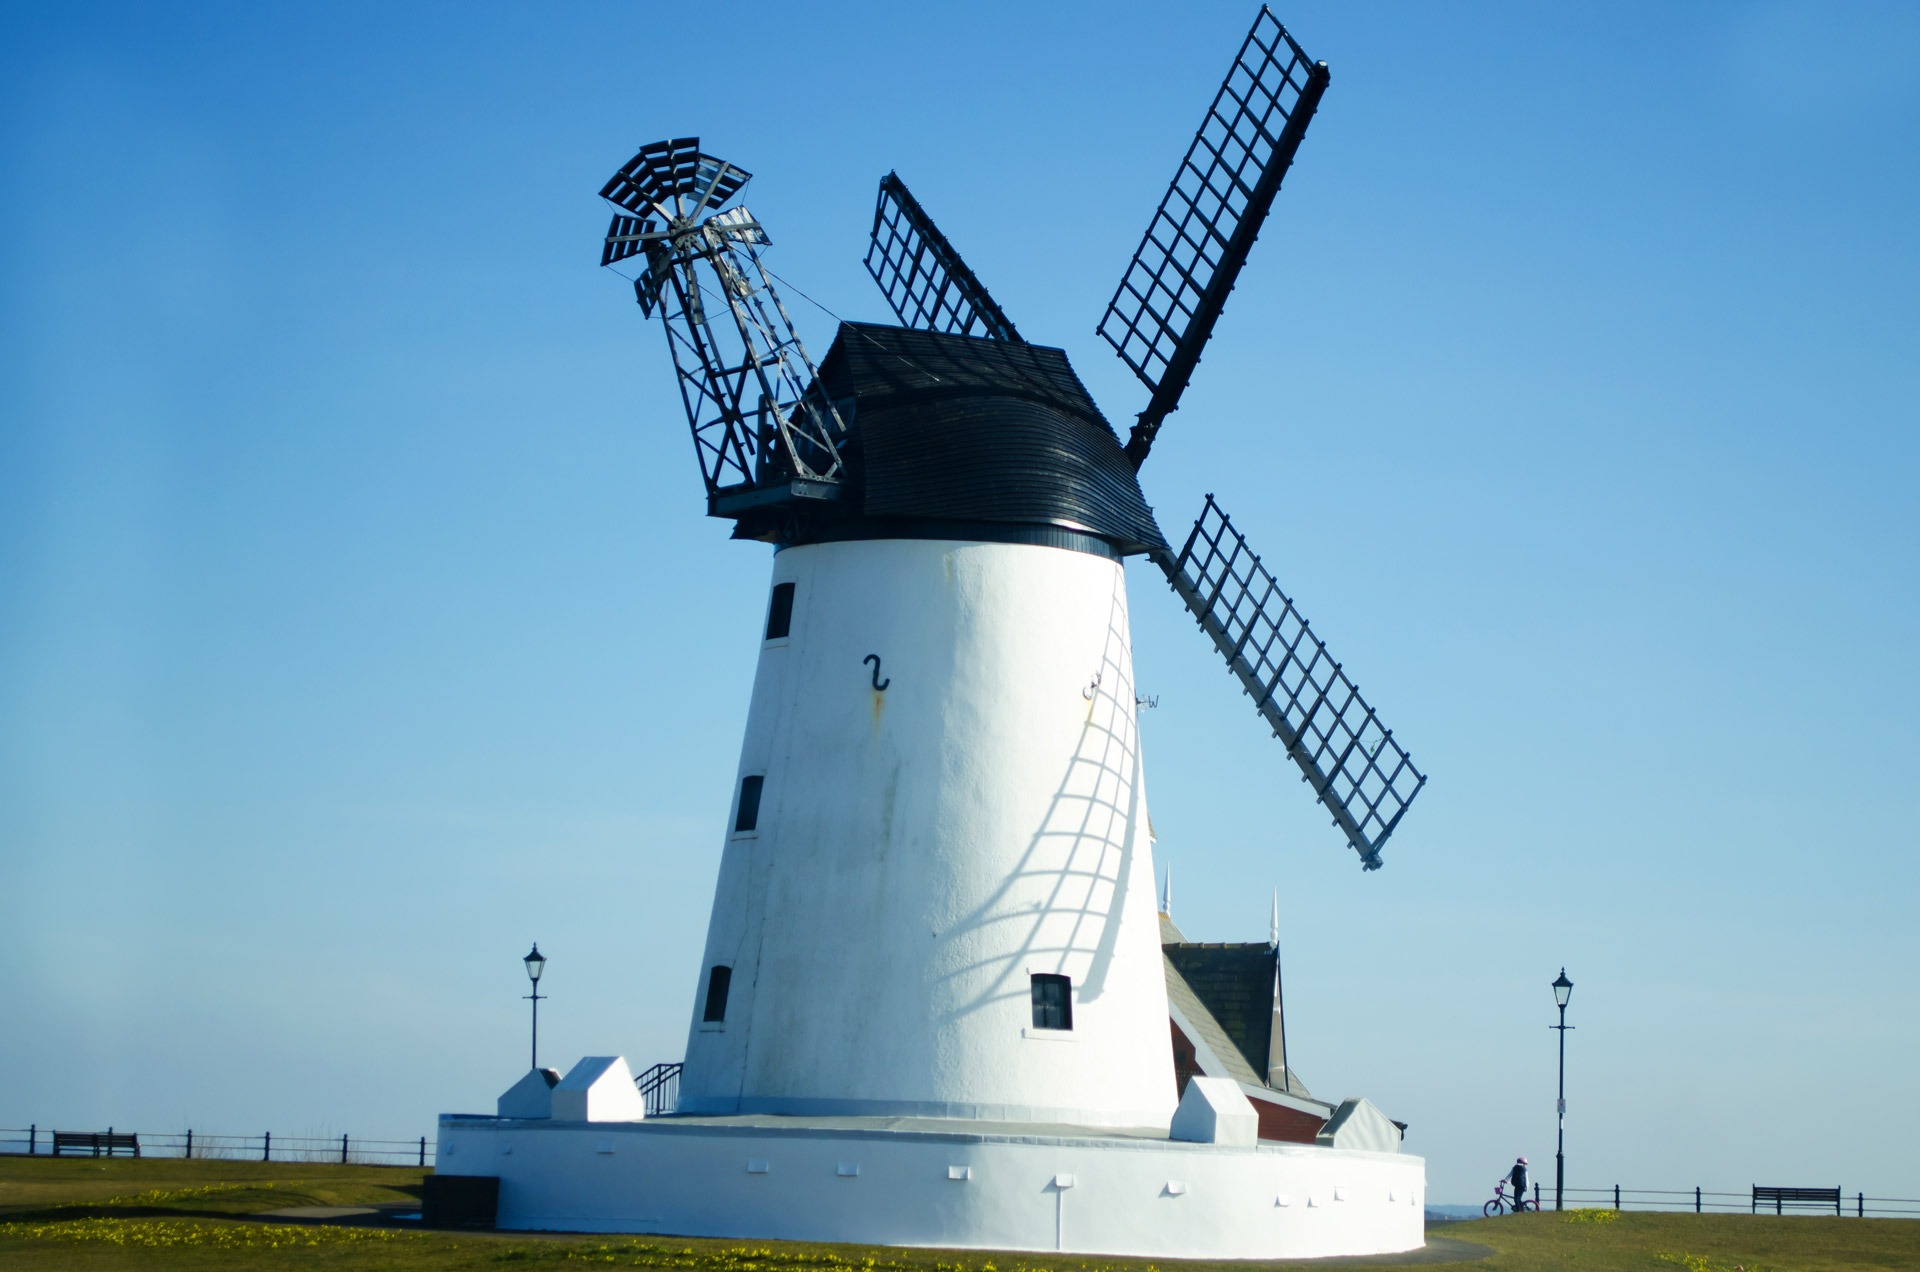
architecture, sky, white, windmill, wind, old, travel, panoramic, vehicle, tower, ancient, machine, blue, agriculture, england, medieval, mill, history, day, blackpool, landmarks, province, built, aged, destinations, arranging